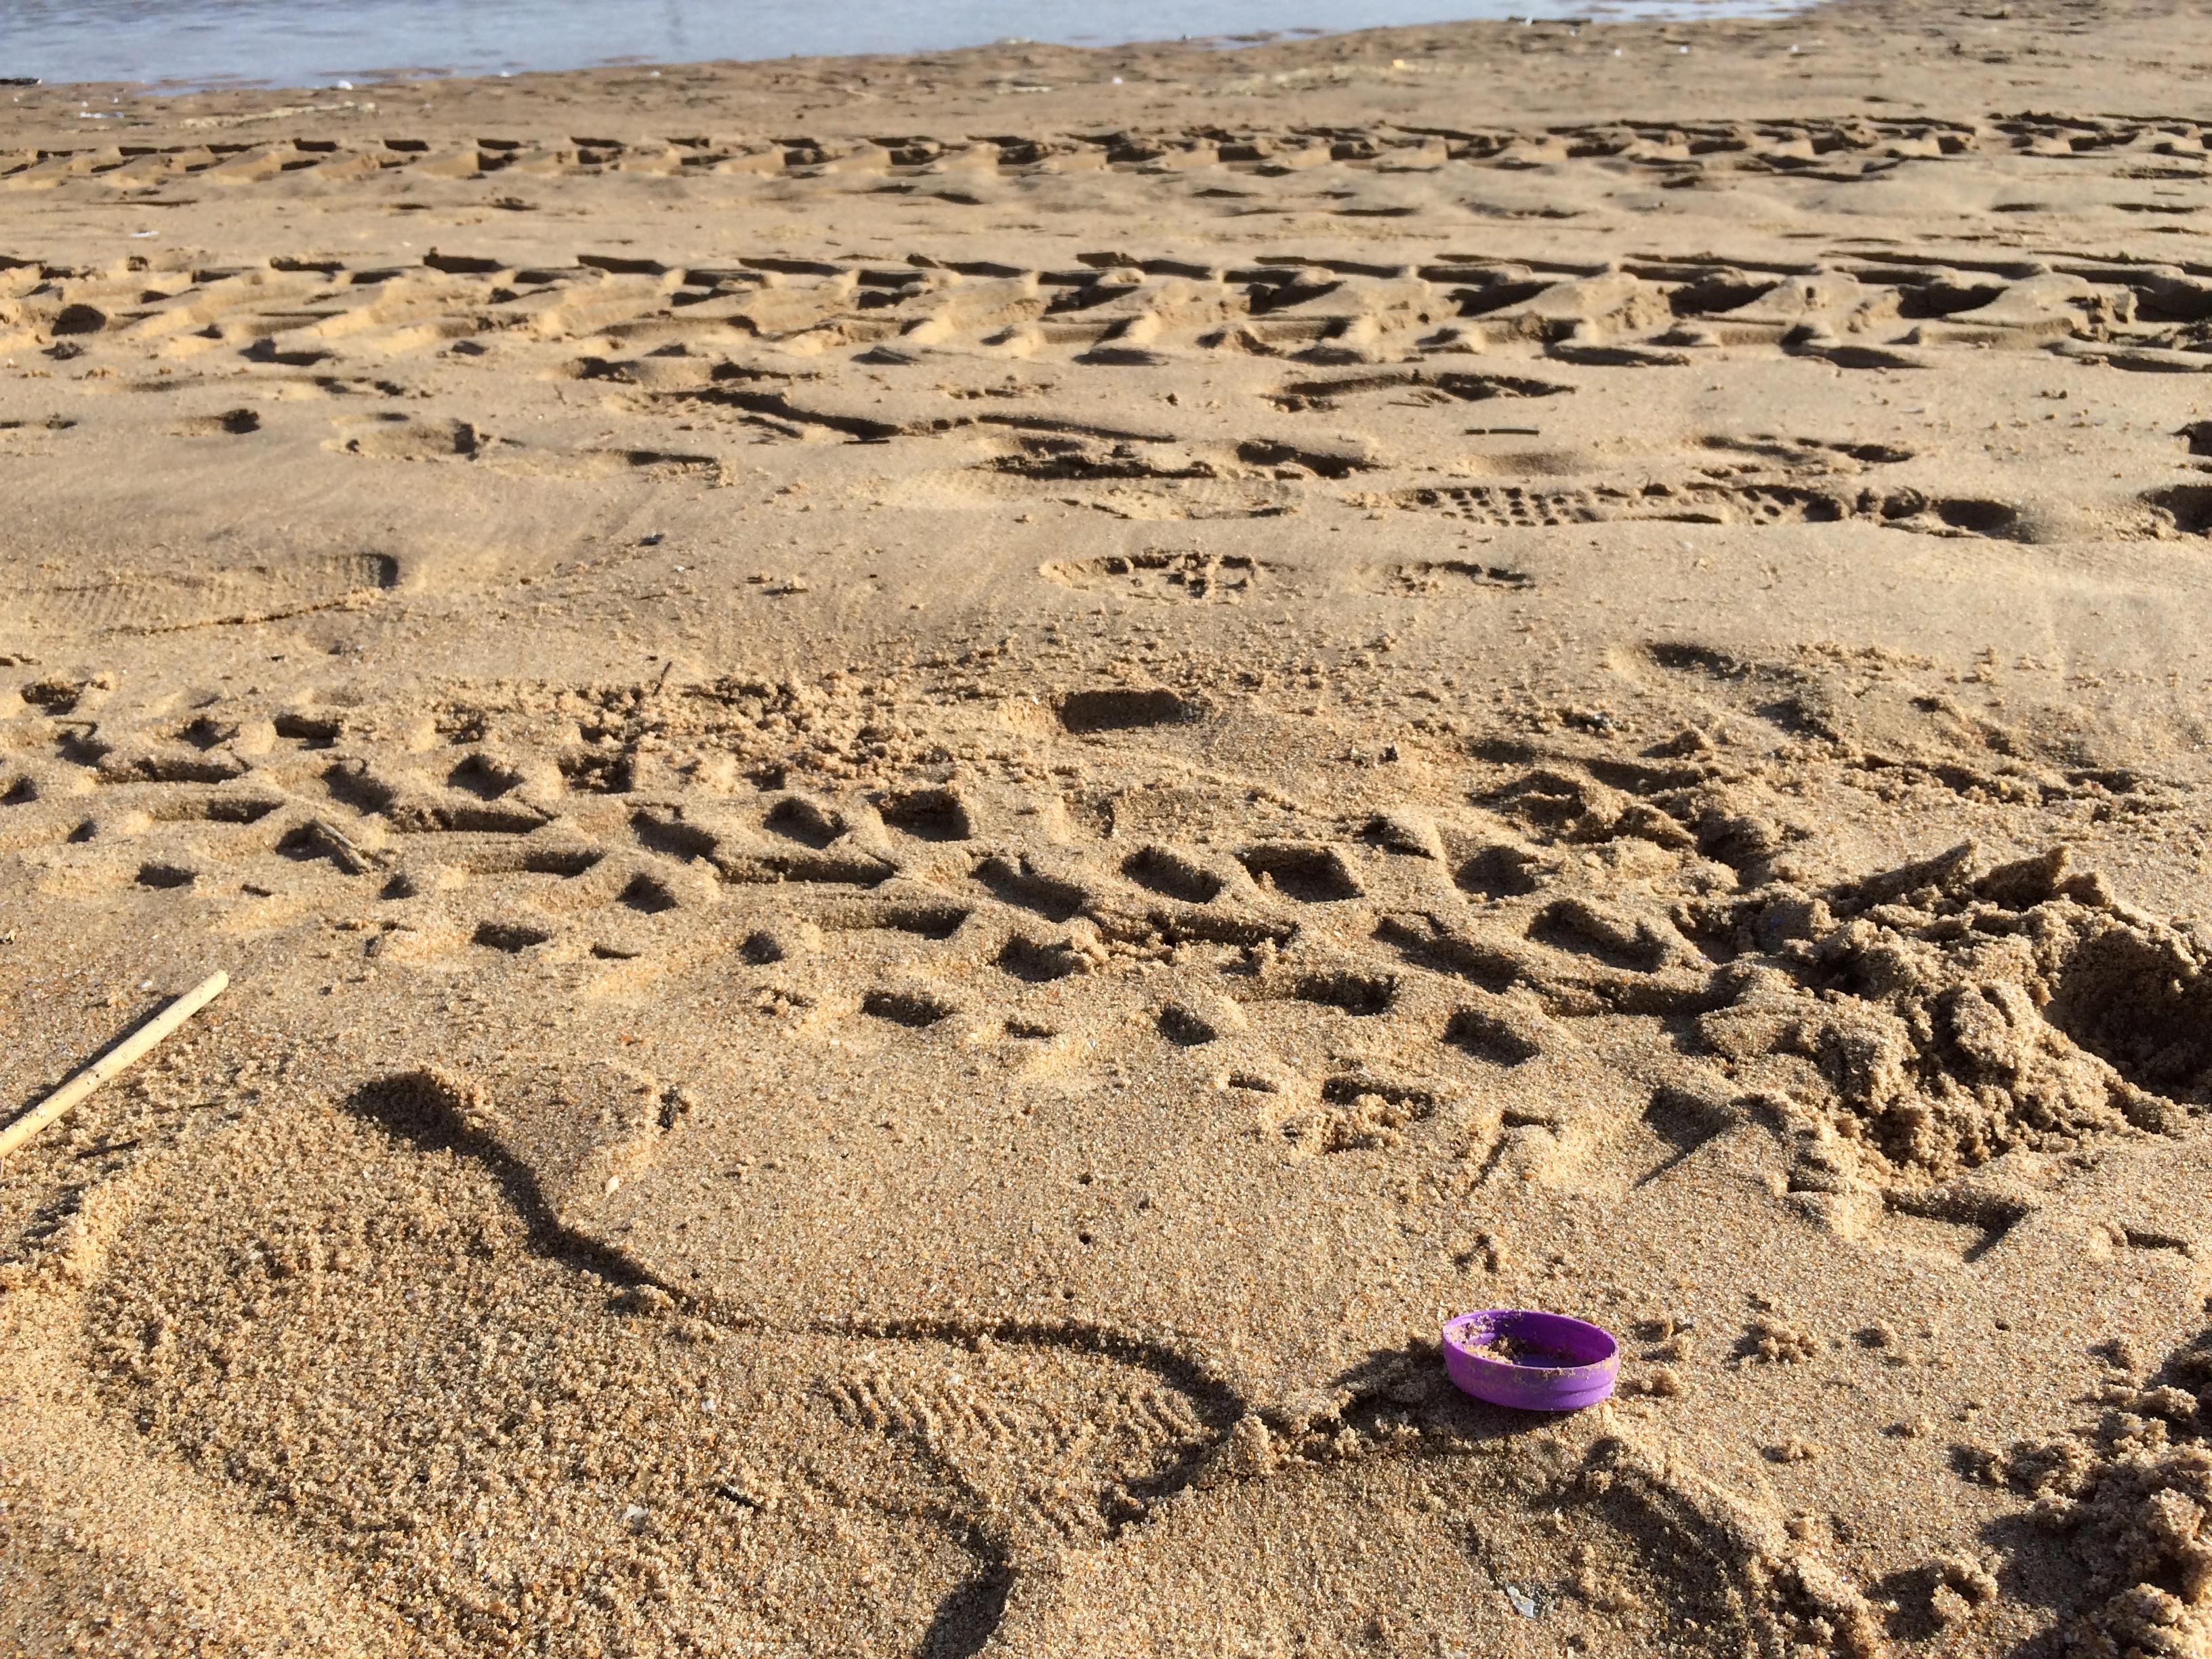
Object: Plastic bottle cap (Bottle cap)